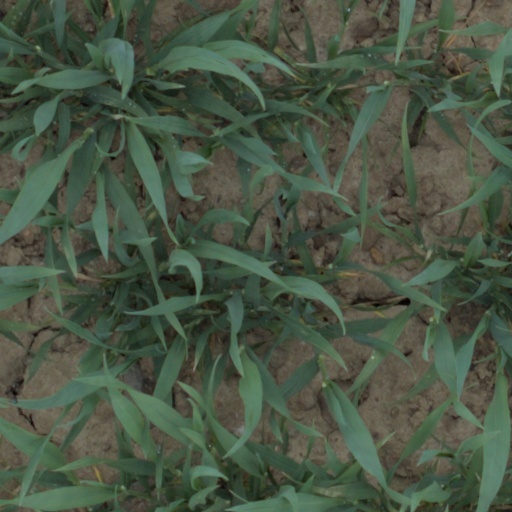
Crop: wheat